Petr Kvíčala

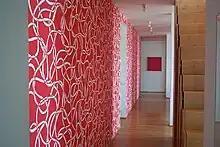
Apartment of Ivan Koleček, Lausanne

At the turn of 1980s and 1990s, Petr Kvíčala's work seemed to display an affinity with the broad stream of post-modernist Czech painting as hinted at by the clear colours of the paintings, which enclosed colour surfaces within boundaries and used archetypal-geometric elements. Today, such a general classification is less justifiable. Obviously, rather than making post-modernist quotations and providing a symbolic content to the paintings, so characteristic for the painters from the circle of the Tvrdohlaví group, Kvíčala was more interested in probing the possibilities of the painting medium itself. The orderly inner arrangements of Kvíčala's work is determined by employing lines approached as ornaments. Of these, the undulating line – a rhythmic painterly gesture in time – if featured most often. The lines are combined and composed according to clear pre-determined rules of algorithms which nevertheless may produce unexpected results. Attention was drawn to the similarities between his works and ornamental paintings in folk architecture (the Waves 1991) or to the affinity to the abstract cave paintings.